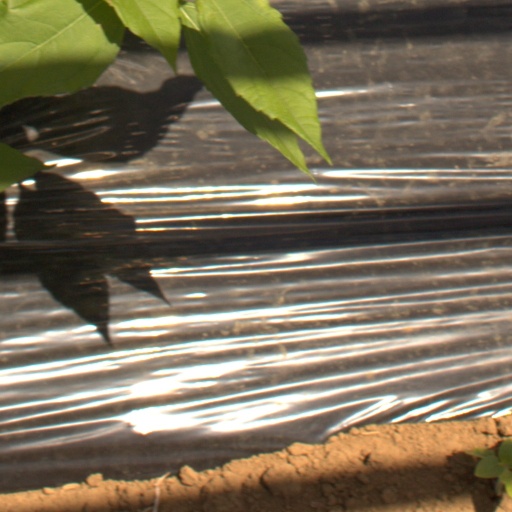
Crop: Jerusalem artichoke